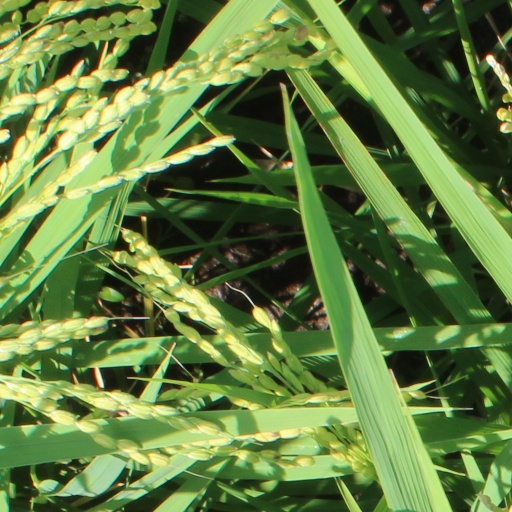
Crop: rice